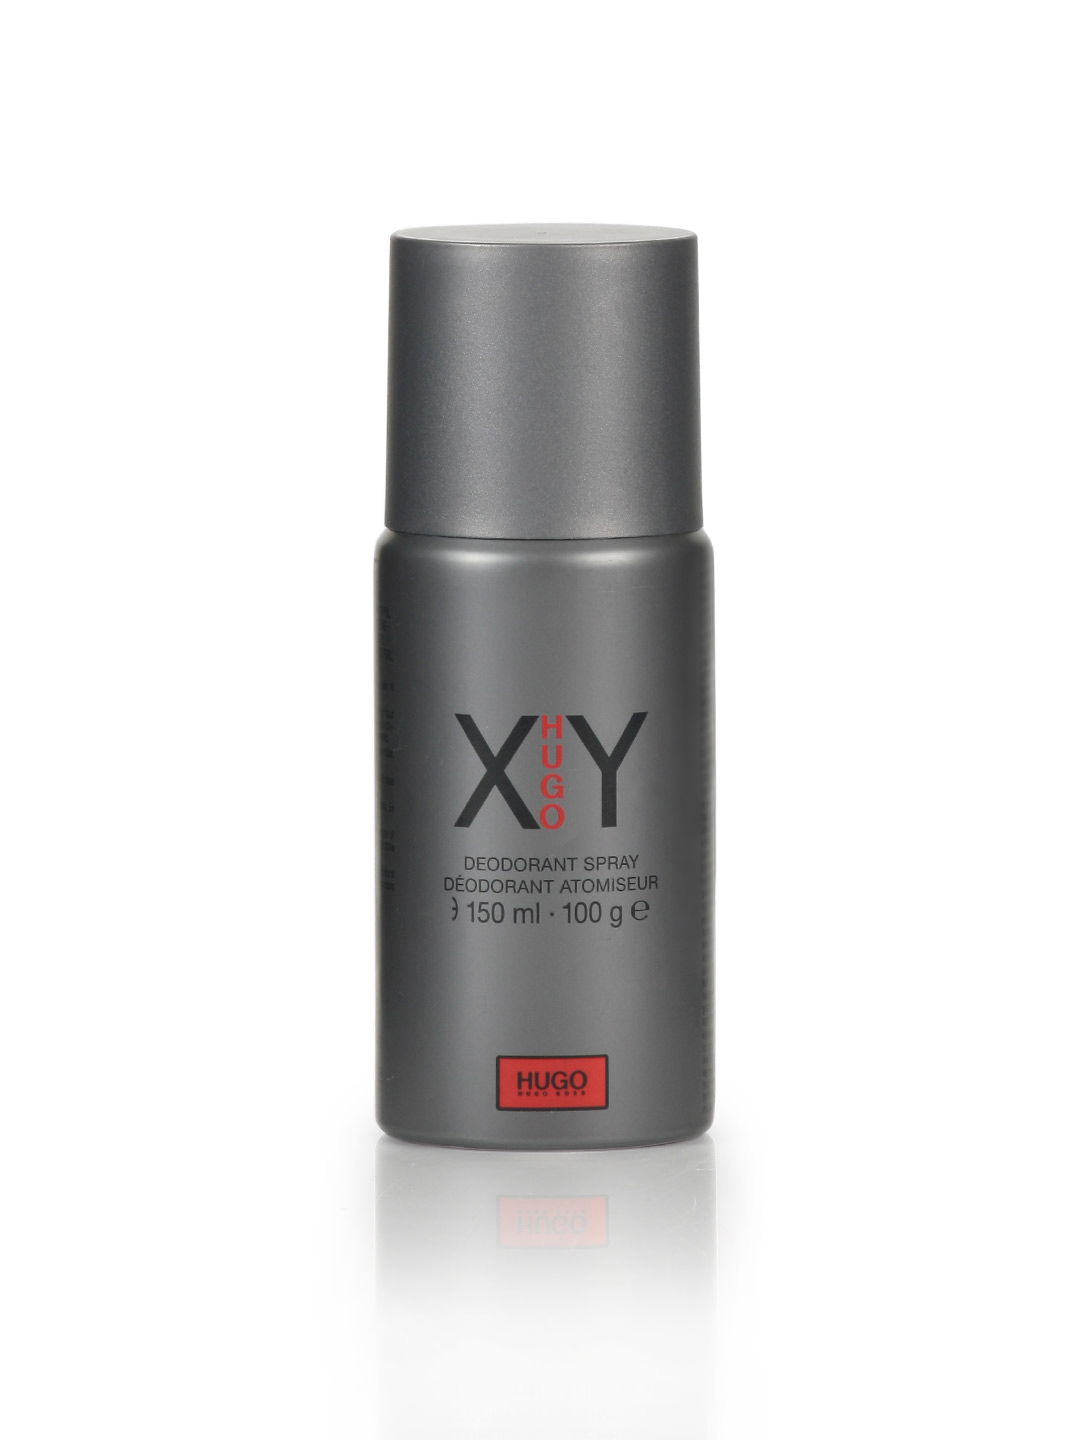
Hugo Boss XY Men Deo
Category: Personal Care / Fragrance / Deodorant
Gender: Men
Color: Grey
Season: Spring 2017
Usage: Casual